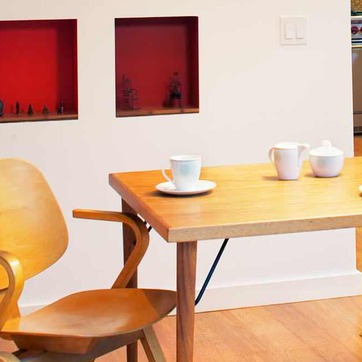
Material: ceramic